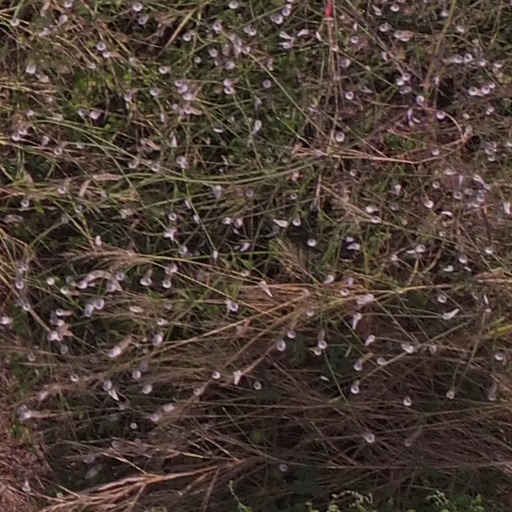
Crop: maize; corn